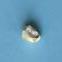
Maize quality: Bad